Robinvale

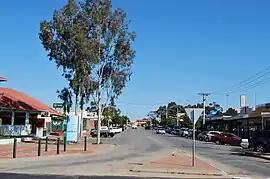
Perrin Street, the main street of the town

Robinvale is a town on the south bank of the Murray River in north western Victoria, Australia. It is connected by a bridge to Euston on the other side of the river in New South Wales. At the , Robinvale had a population of 3,740, however a population study conducted by the Rural City of Swan Hill that was undertaken in 2019 identified Robinvale had an estimated population of between 7,000 in November and 8,800 in March each year.